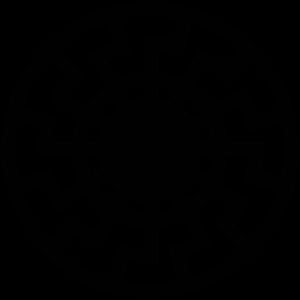
Le mysticisme nazi recouvre l'ensemble des doctrines fleurissant en Allemagne avant, pendant et après le régime nazi et mêlant le pangermanisme et l'aryanisme à des doctrines ésotériques. Elles s'inspirent de théories développées en Allemagne à partir du début du XIXᵉ siècle.